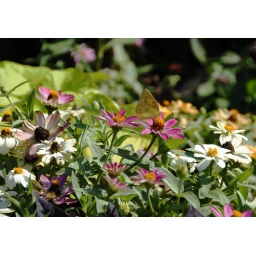
Butterfly in flower bed